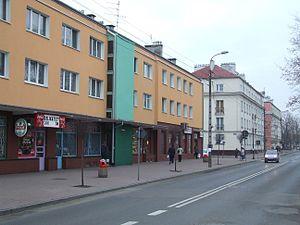
Nowy Dwór Mazowiecki, que l’on pourrait traduire en français par Nouveau Manoir en Mazovie, est une ville polonaise de la powiat de Nowy Dwór Mazowiecki de la voïvodie de Mazovie dans le centre-est de la Pologne.